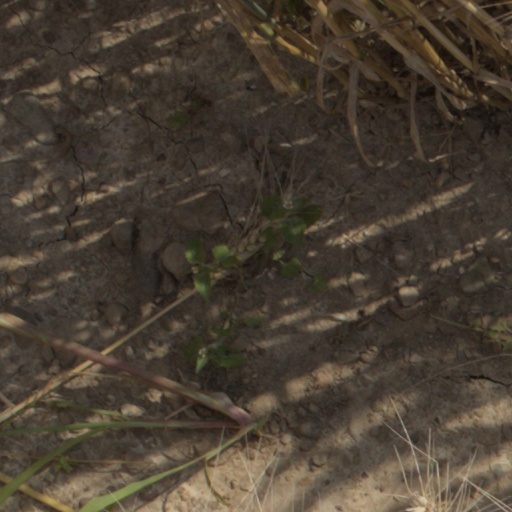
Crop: wheat